Ukrainian Railways

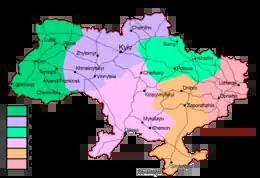

The railways are split into six territorial railway companies: Donetsk, Lviv, Odesa, Southern, South-Western and Cisdnieper. The subdivision is purely administrative as it doesn't correspond to the particular railway lines or branches. The names of regional railways are purely historic, inherited from the Russian and Austro-Hungarian Empires (for instance the 'South-Western Railway' actually operates the north-central part of Ukraine's rail network, while the 'Southern Railway' actually operates in the east of the country).